The Fountain of Life (film)

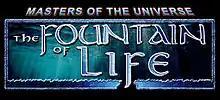

The Fountain of Life is a 2012 fantasy-adventure fan film based on Mattel's Masters of the Universe franchise and Last of the Mohicans by James Fenimore Cooper. The film was directed by John F. Carroll and Russell Minton during the winter and spring of 2012 around Austin, Texas and the Hesse, Germany.